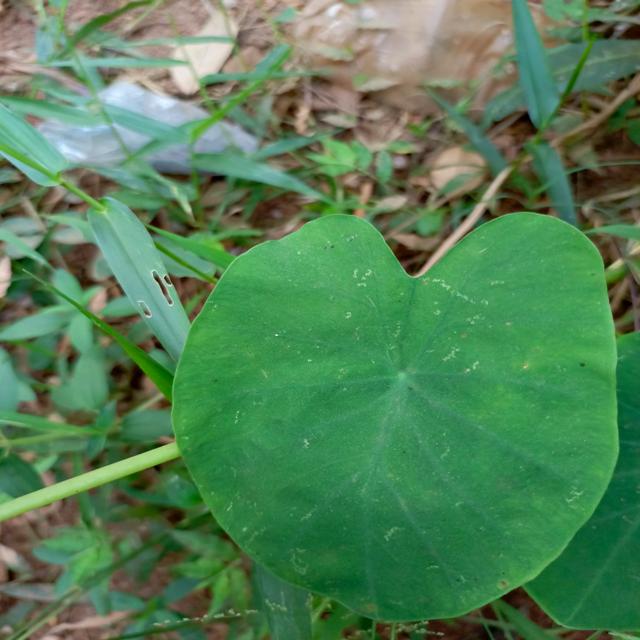
Label: Healthy